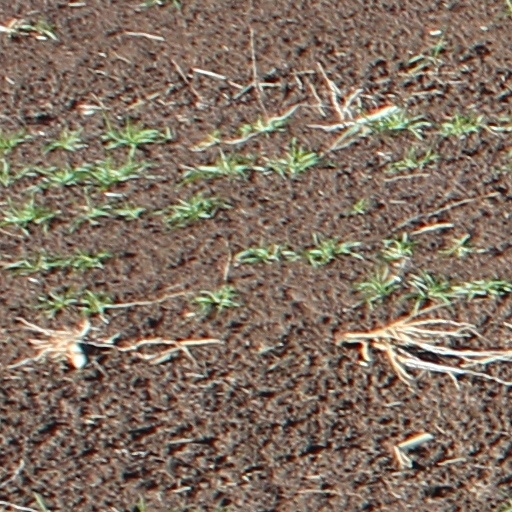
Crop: wheat